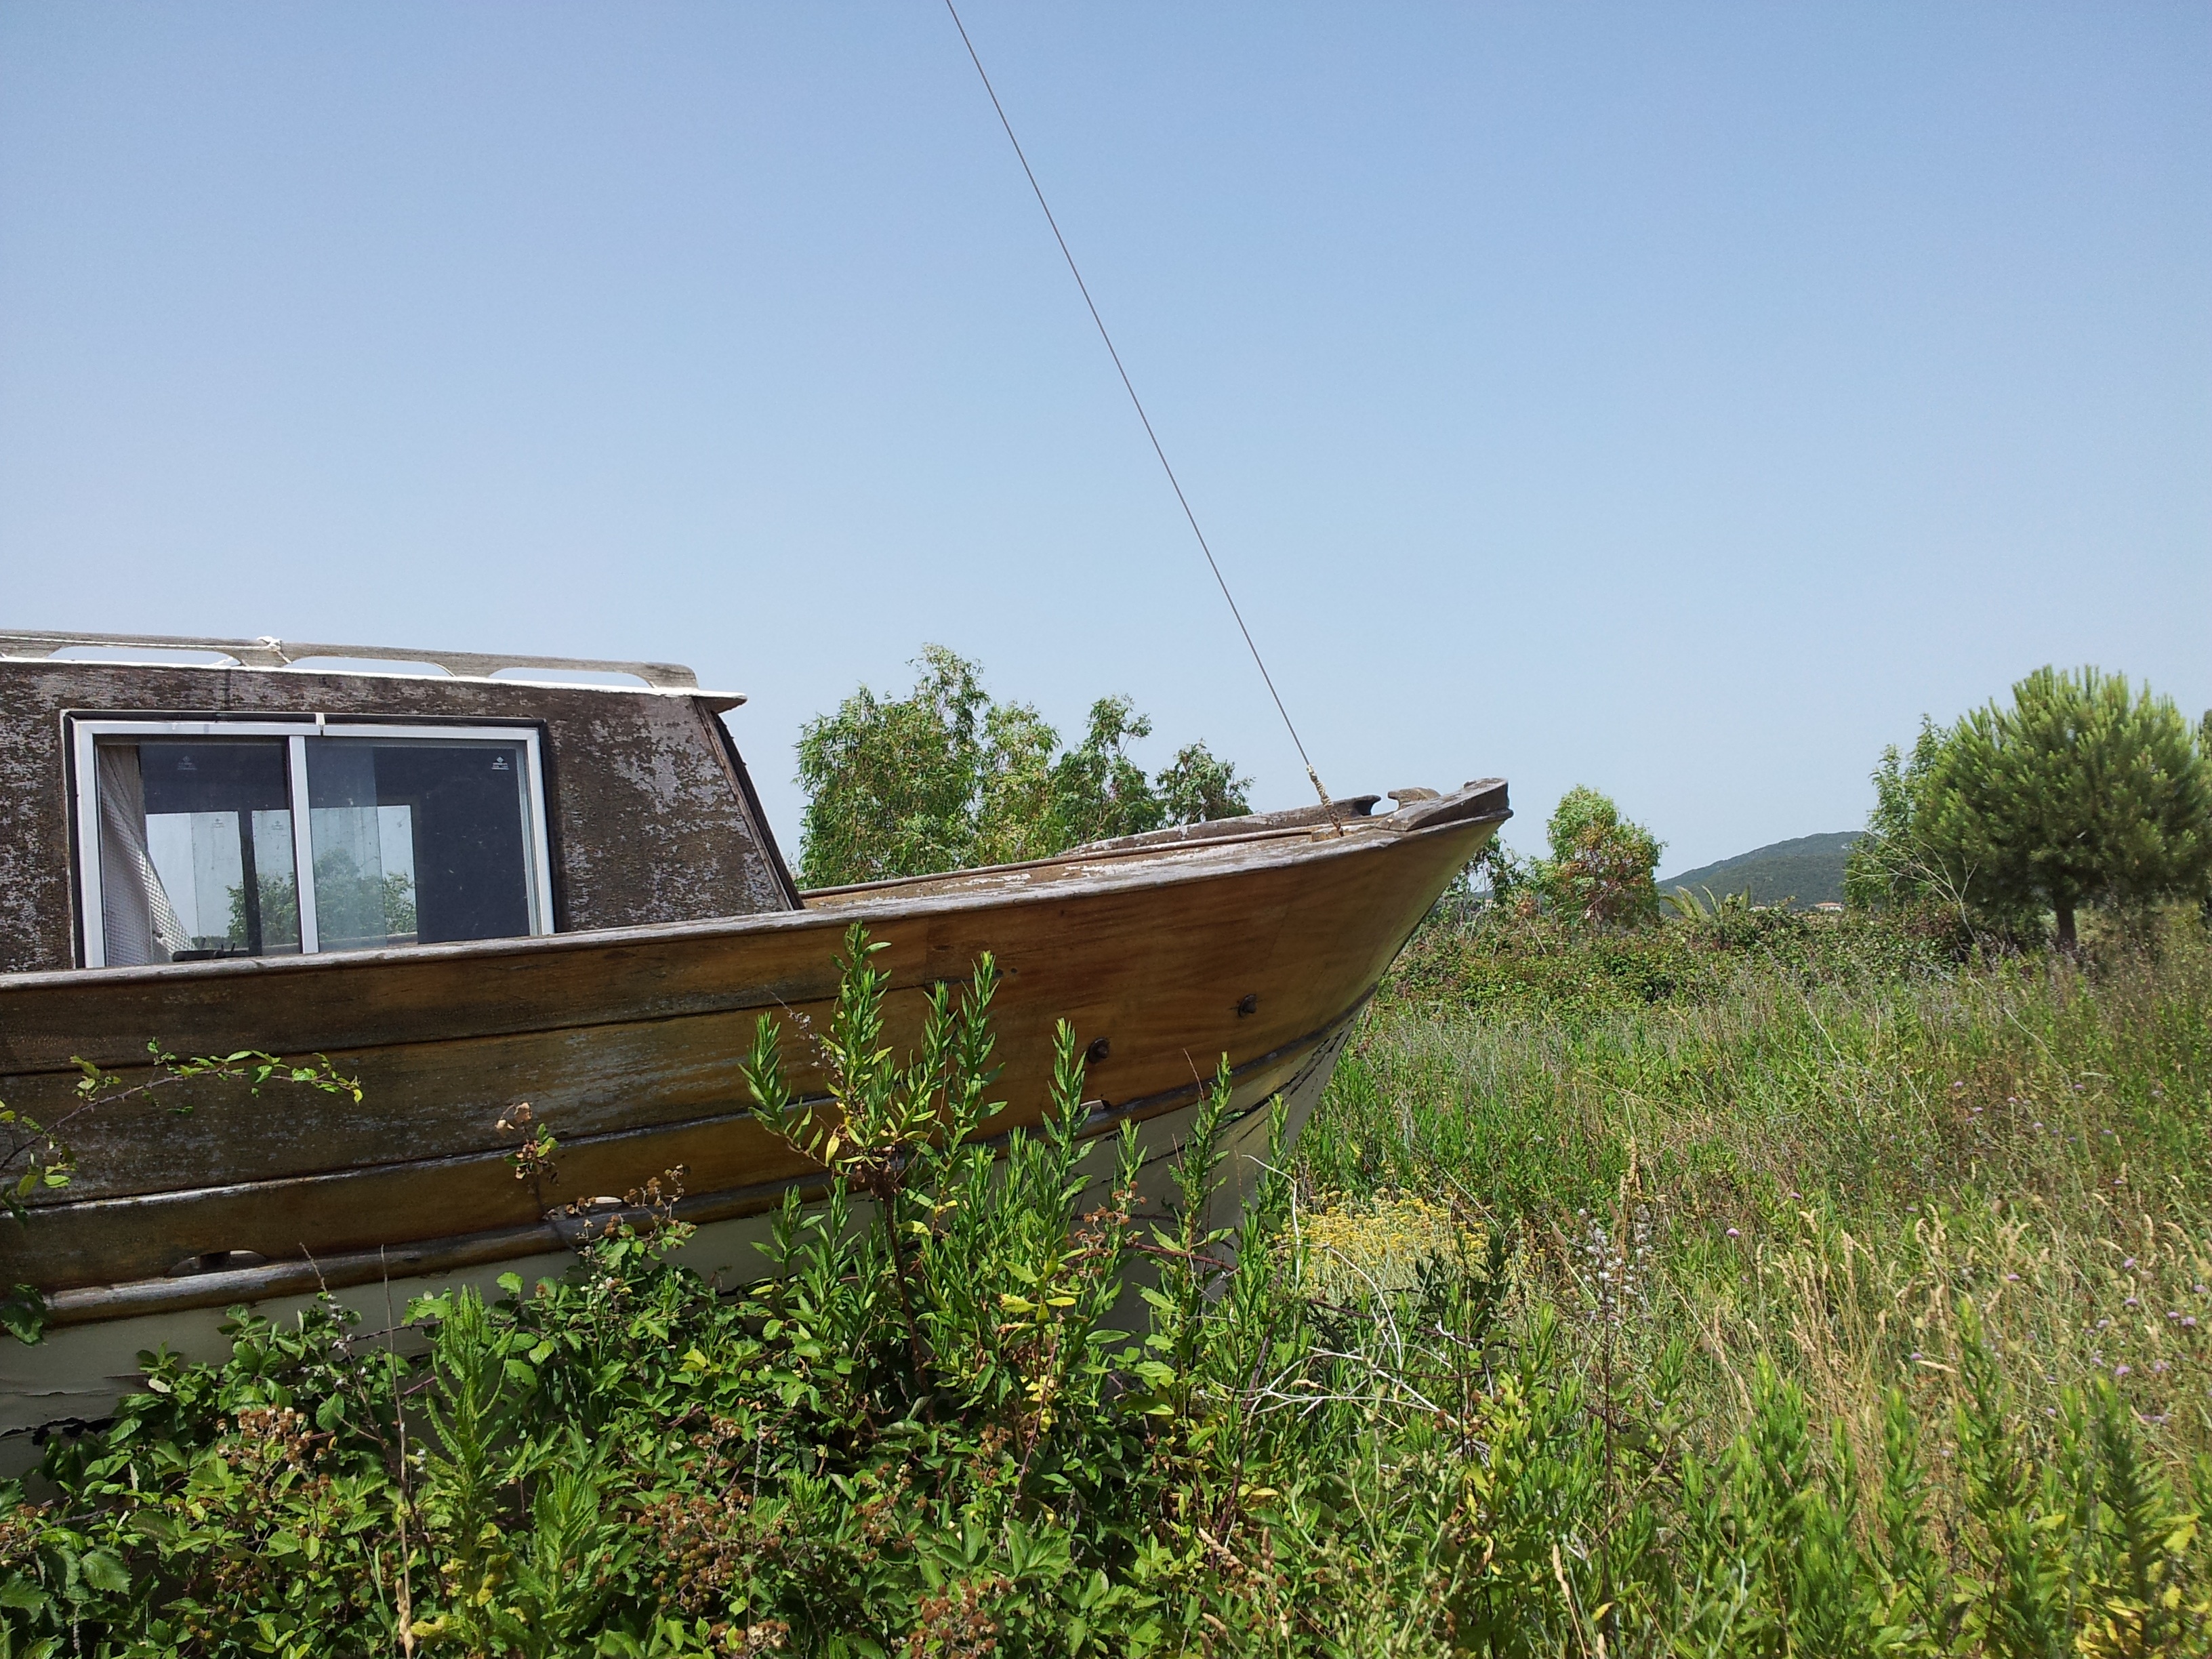
nature, grass, sky, boat, ship, summer, vehicle, holiday, italy, tuscany, abandoned, waterway, prato, watercraft, ecosystem, browse, strangeness, skiff, watercraft rowing, caravel